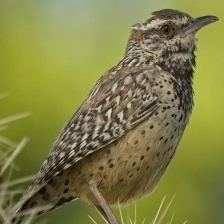
Species: CACTUS WREN
Scientific name: CAMPYLORHYNCHUS BRUNNEICAPILLUS